Max Barber

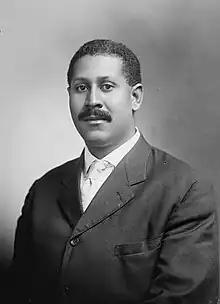
Jesse Max Barber by C. M. Bell Studio

Jesse Max Barber (July 5, 1878 – September 20, 1949) was an African-American journalist, teacher and dentist.